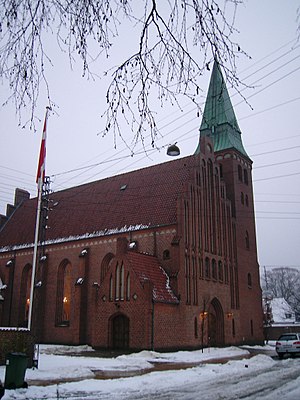
Thomas Kingos Kirke
Thomas Kingos Kirke
Thomas Kingos Kirke er kirken i Thomas Kingos Sogn i Odense.